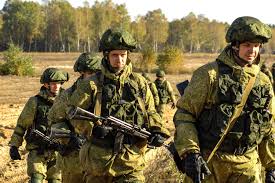
Label: BTR-80